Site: brandenburg
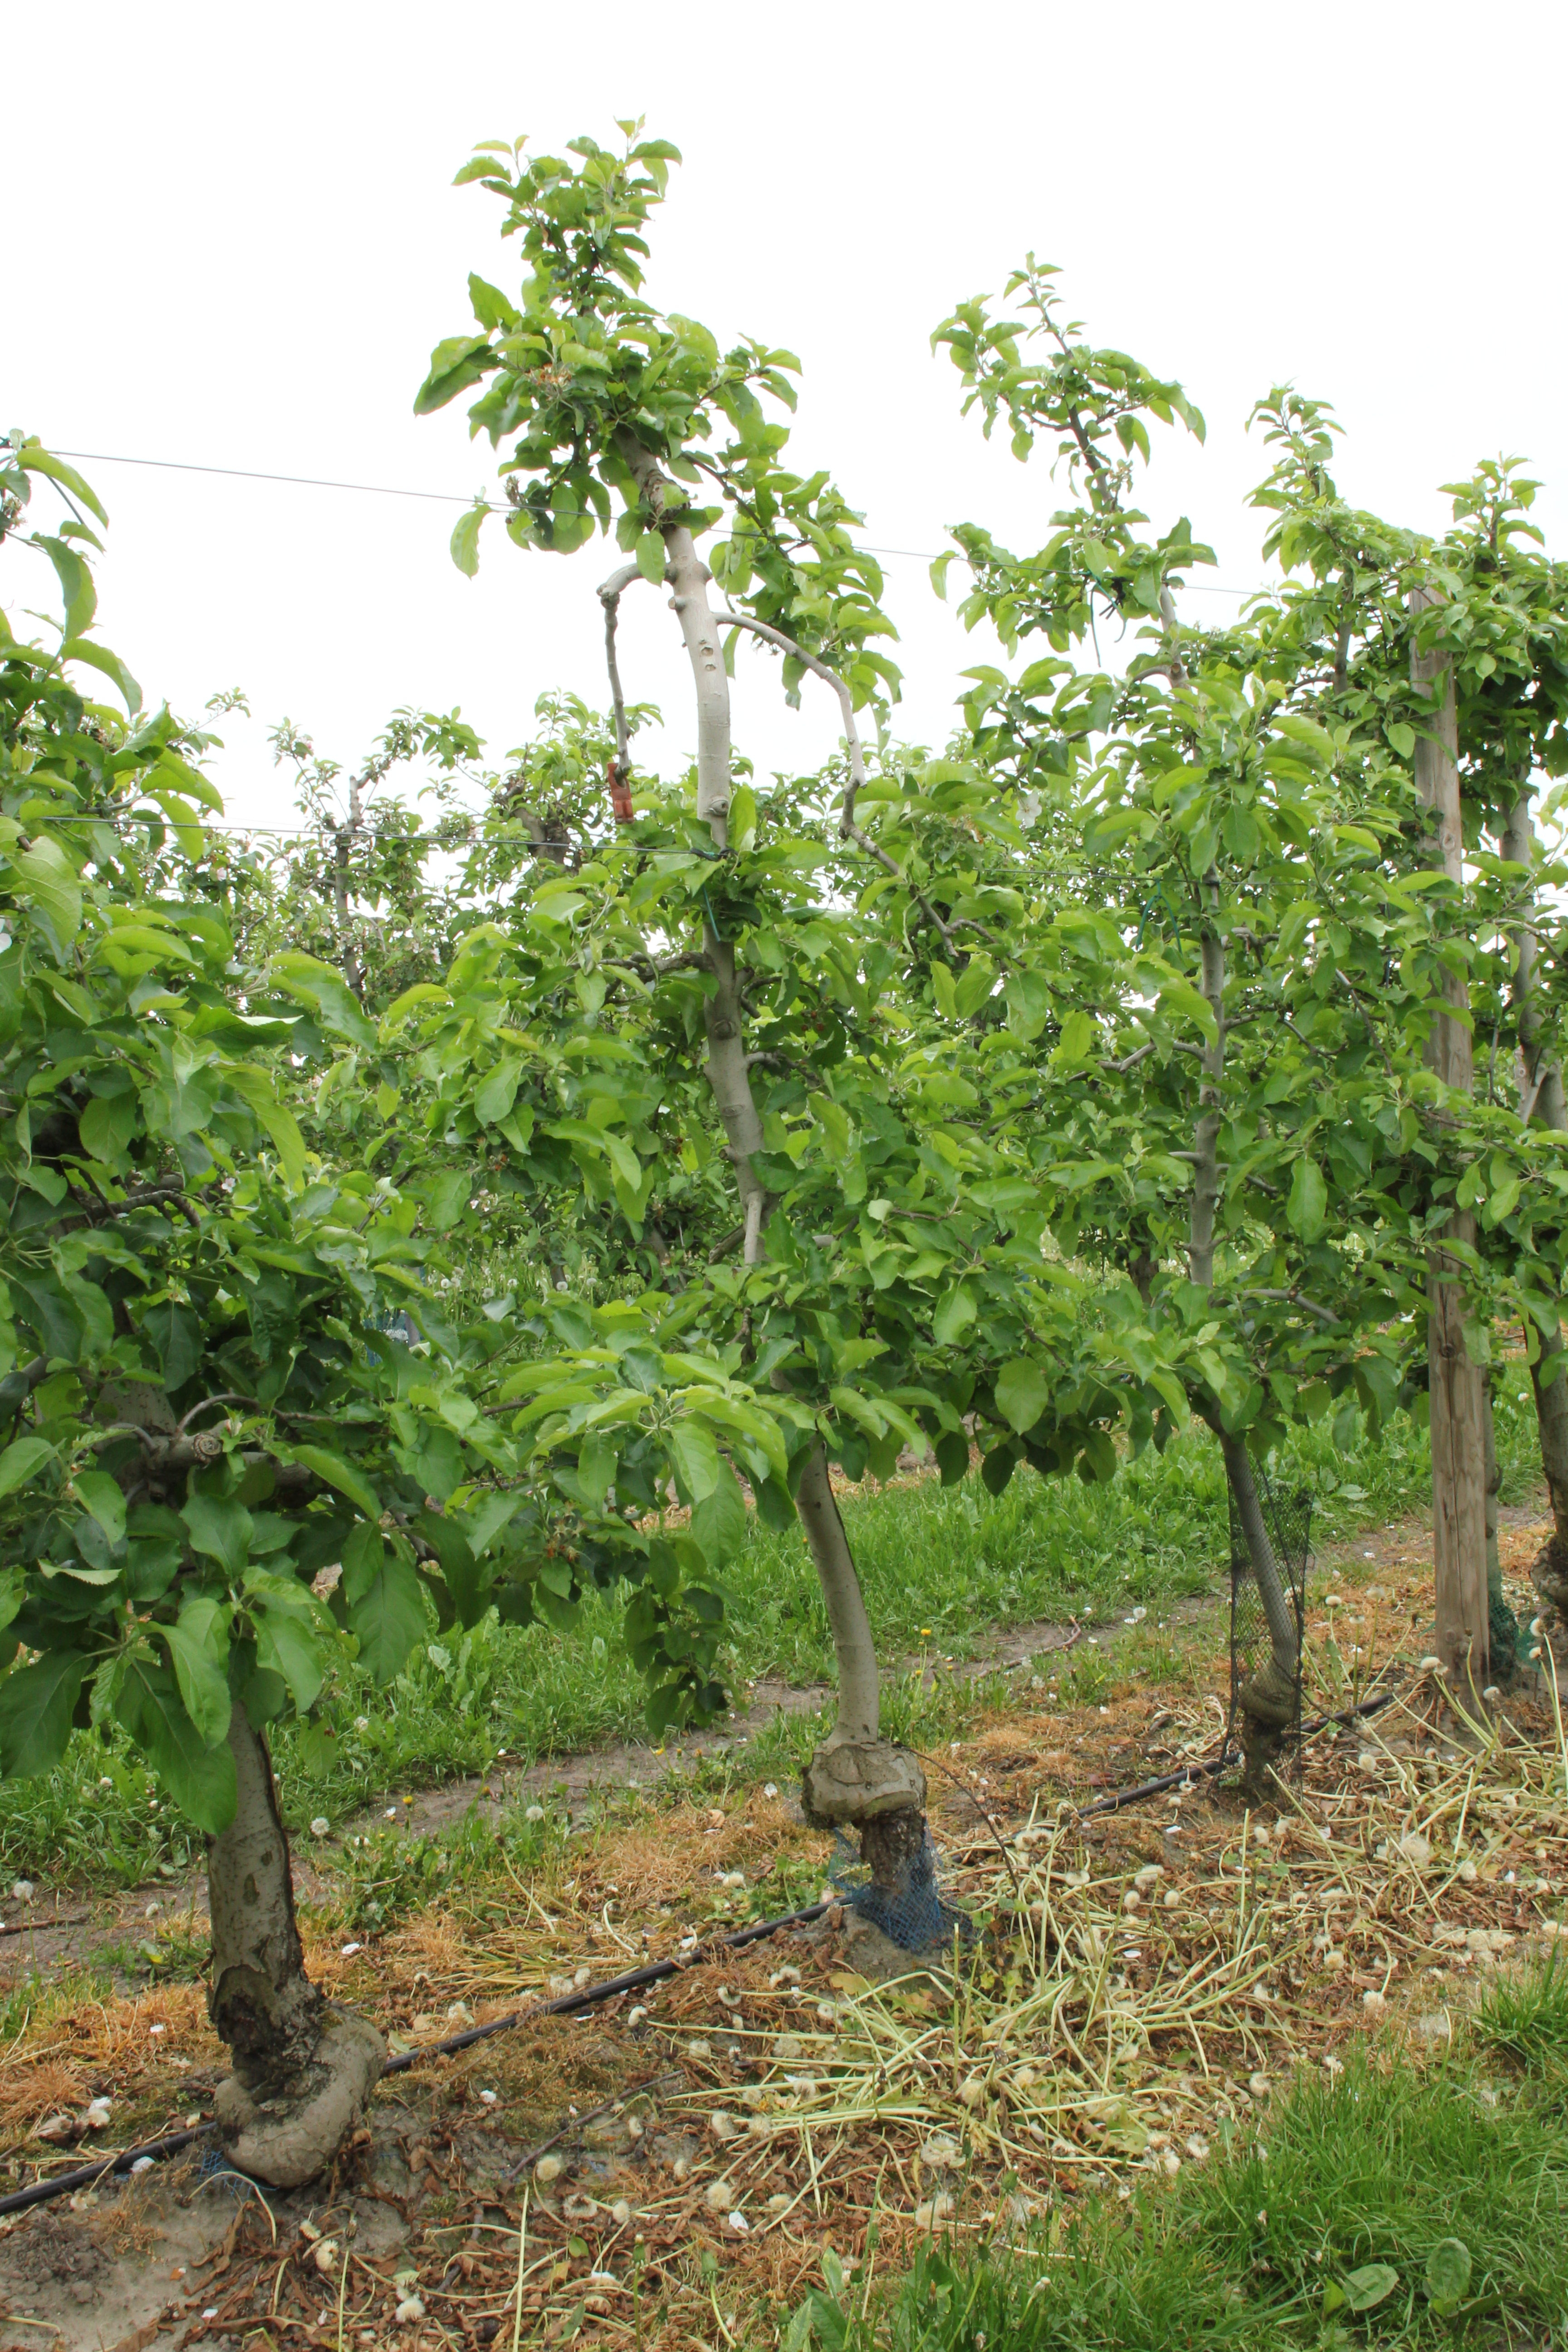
Growth stage (BBCH 67): Flowering